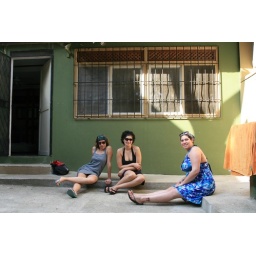
our beach house in Samara